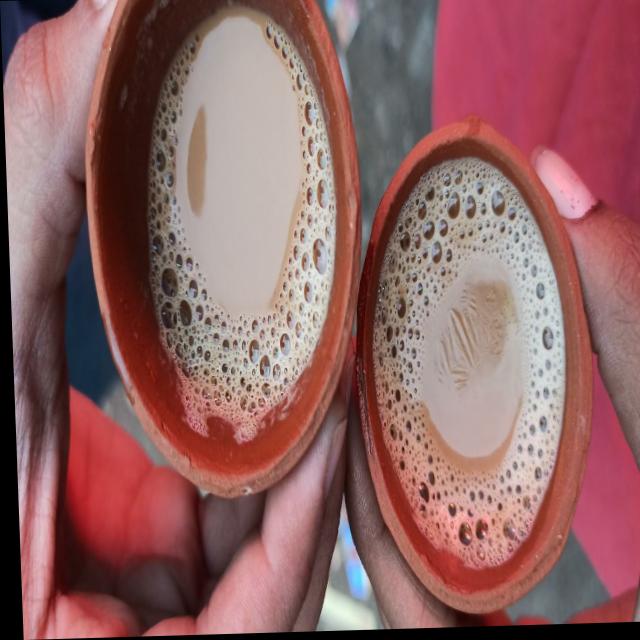
Dish: chai